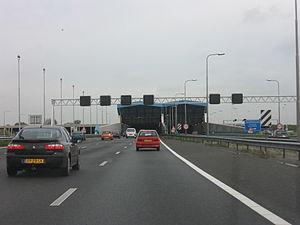
L'autoroute néerlandaise A4 est une autoroute des Pays-Bas qui relie Amsterdam à la frontière belge, en passant par La Haye et Rotterdam.